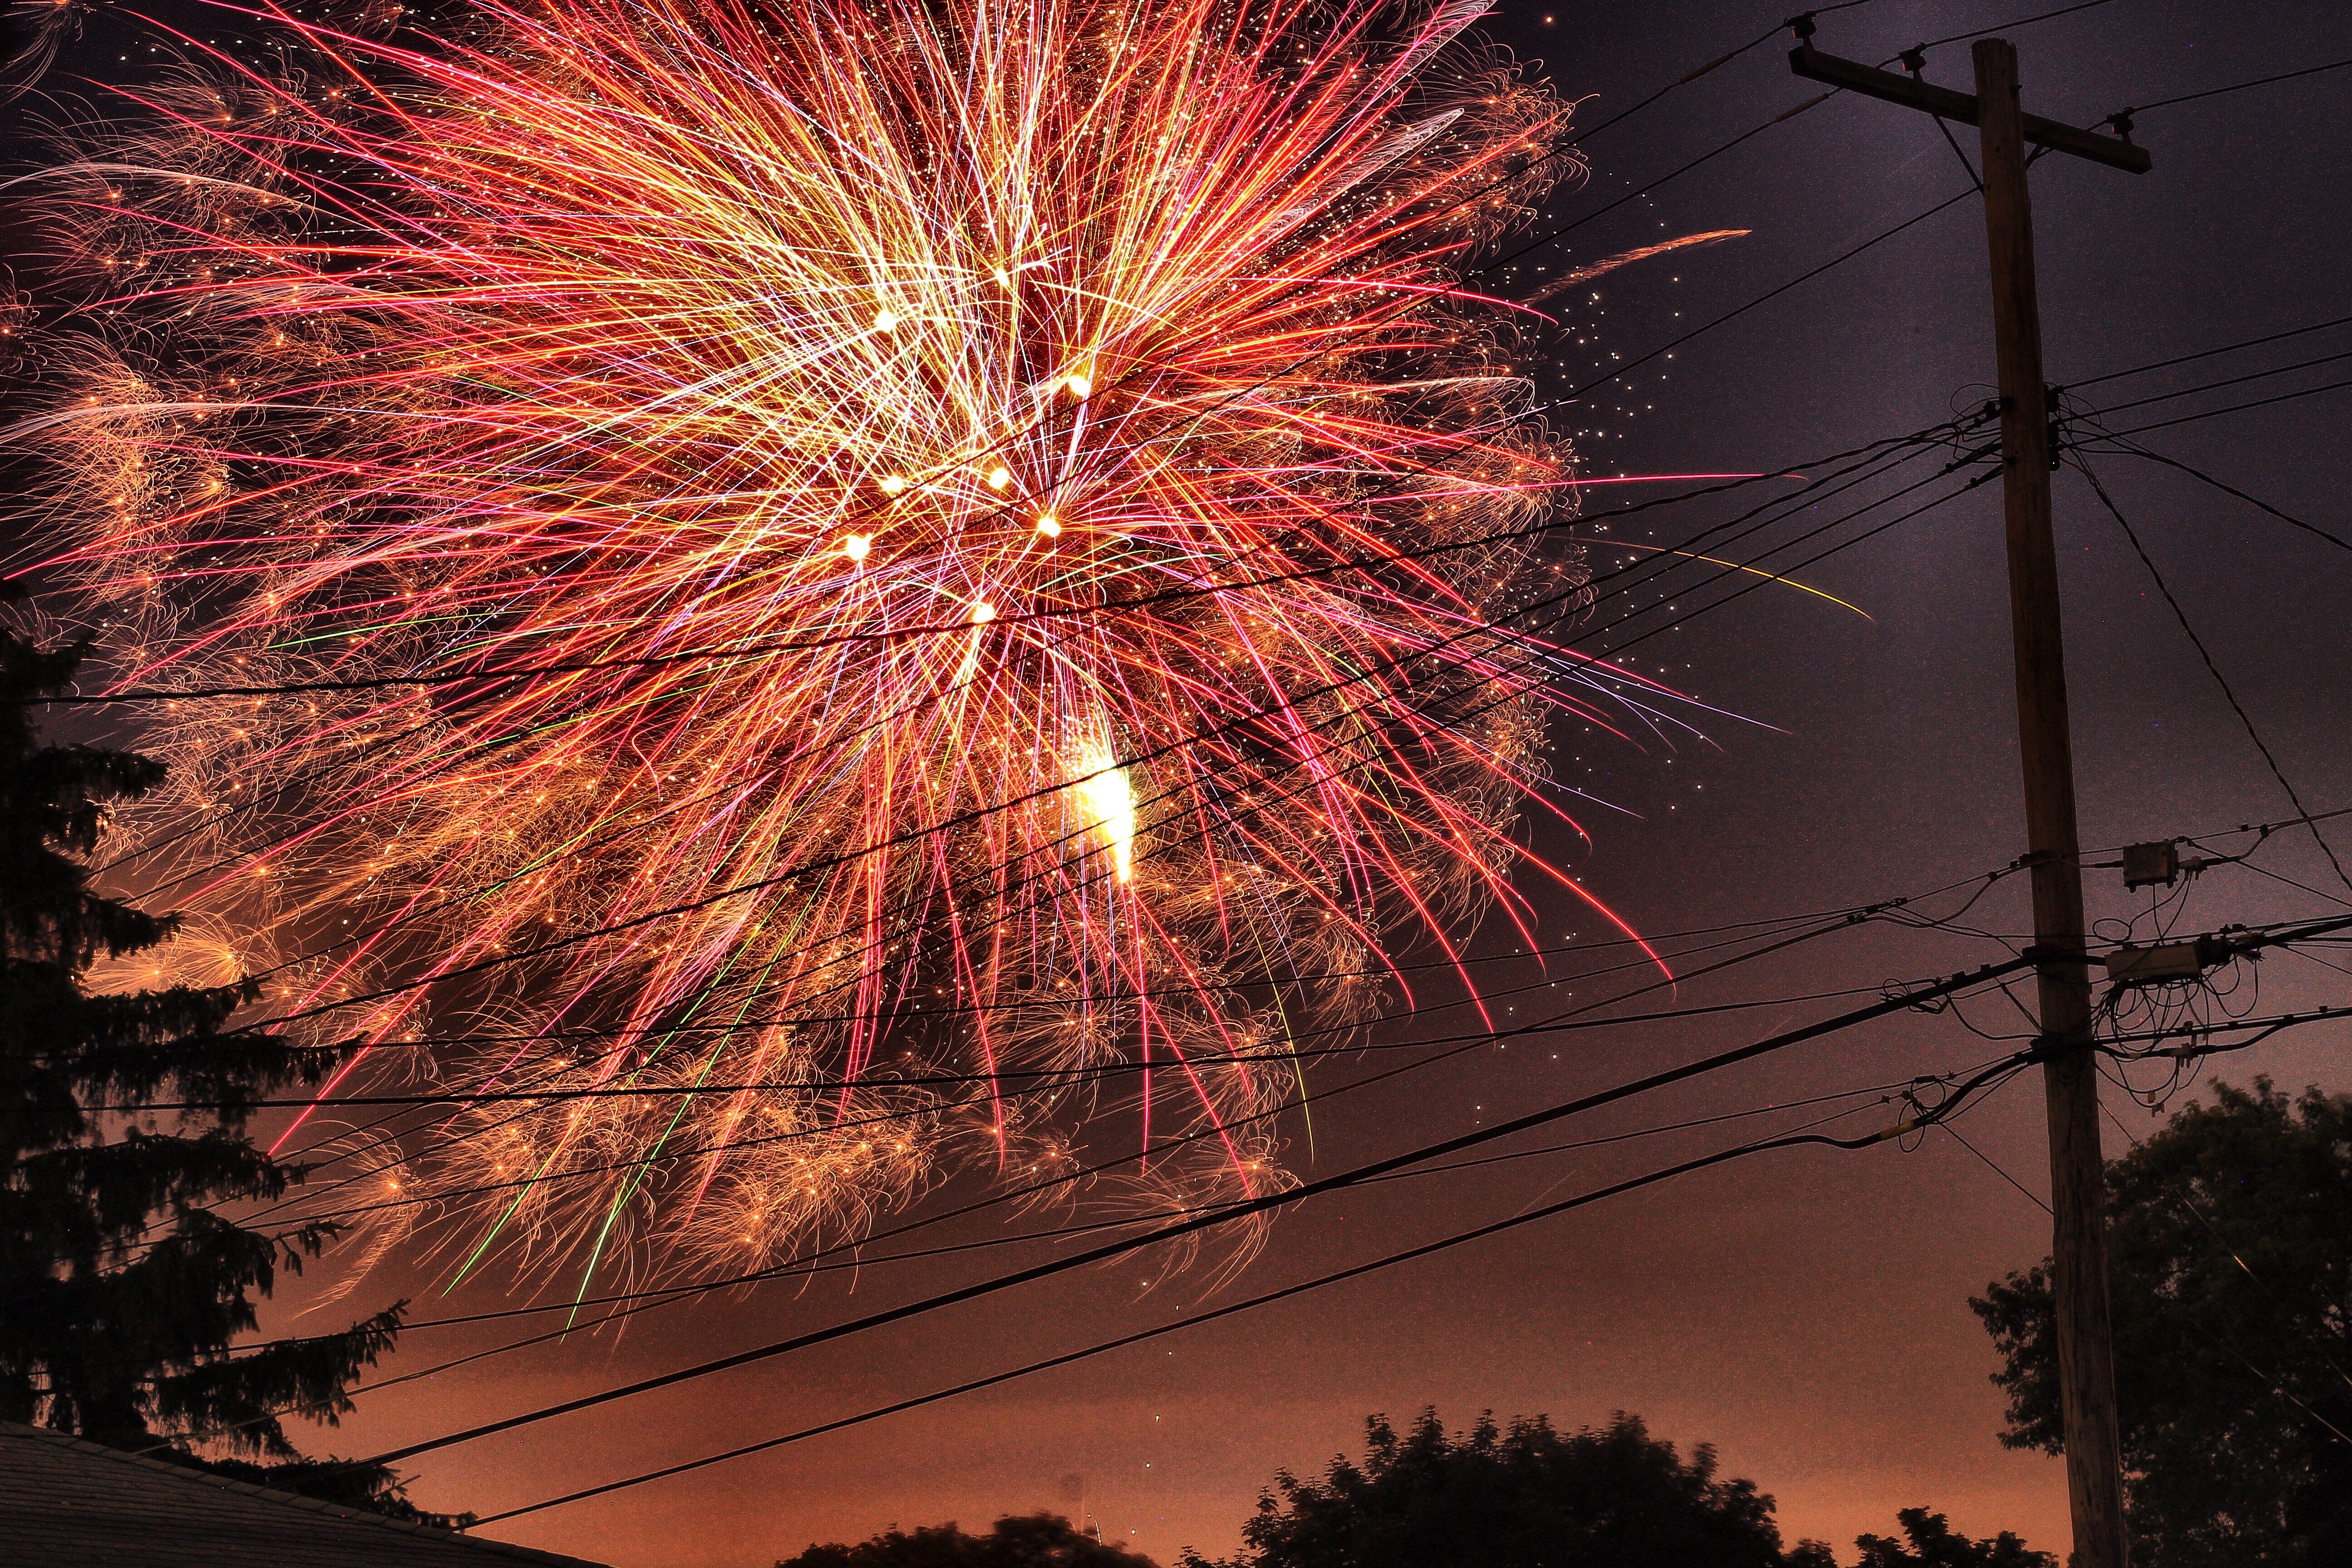
star, recreation, sparkler, celebrate, sparkle, lights, flare, fireworks, event, outdoor recreation